North Arm Bridge

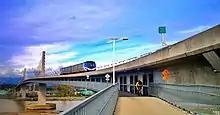
Pedestrian and bicycle pathway beneath the bridge

The North Arm Bridge does not carry automotive vehicles, as the neighbouring Oak Street Bridge does. The bridge has two tracks enabling SkyTrain to pass each other either way traversing the bridge between Bridgeport Station in Richmond and Marine Drive Station in south Vancouver. The main span is and has a total length of . The bridge deck elevation can go up to while the maximum tower elevation is .